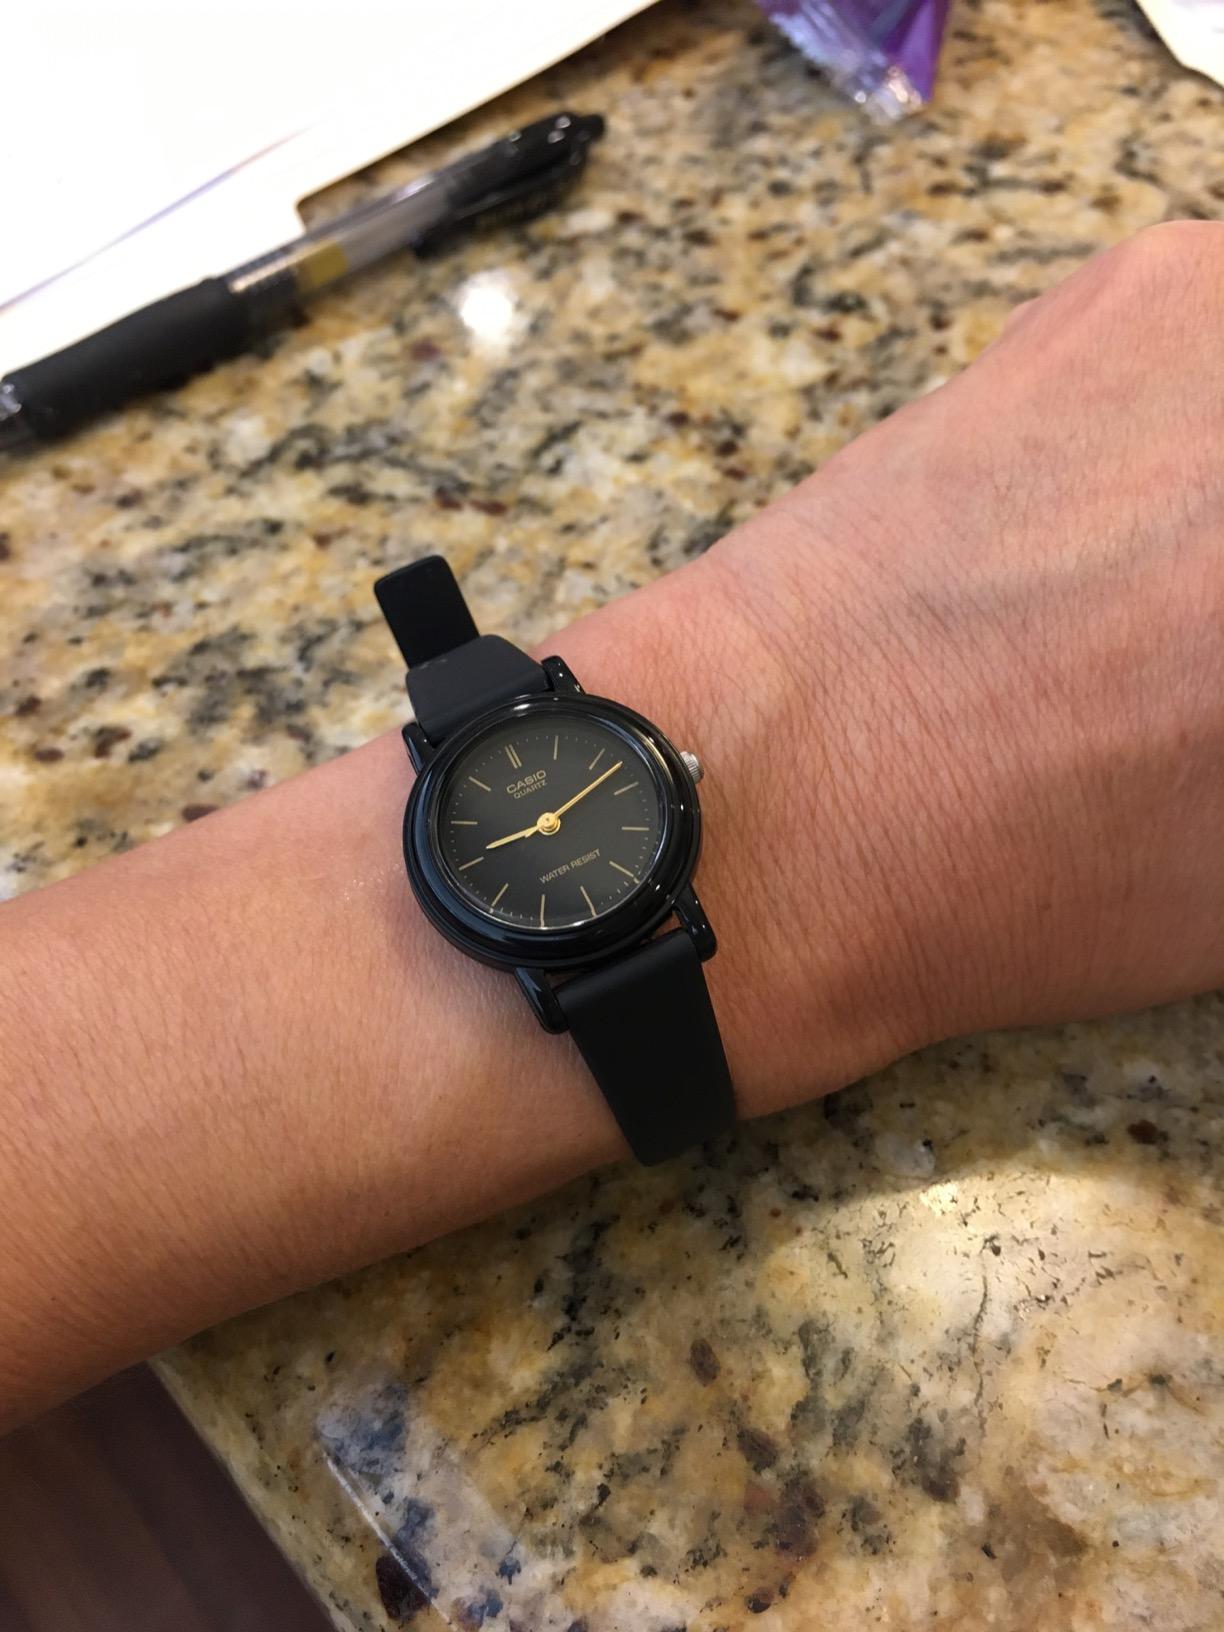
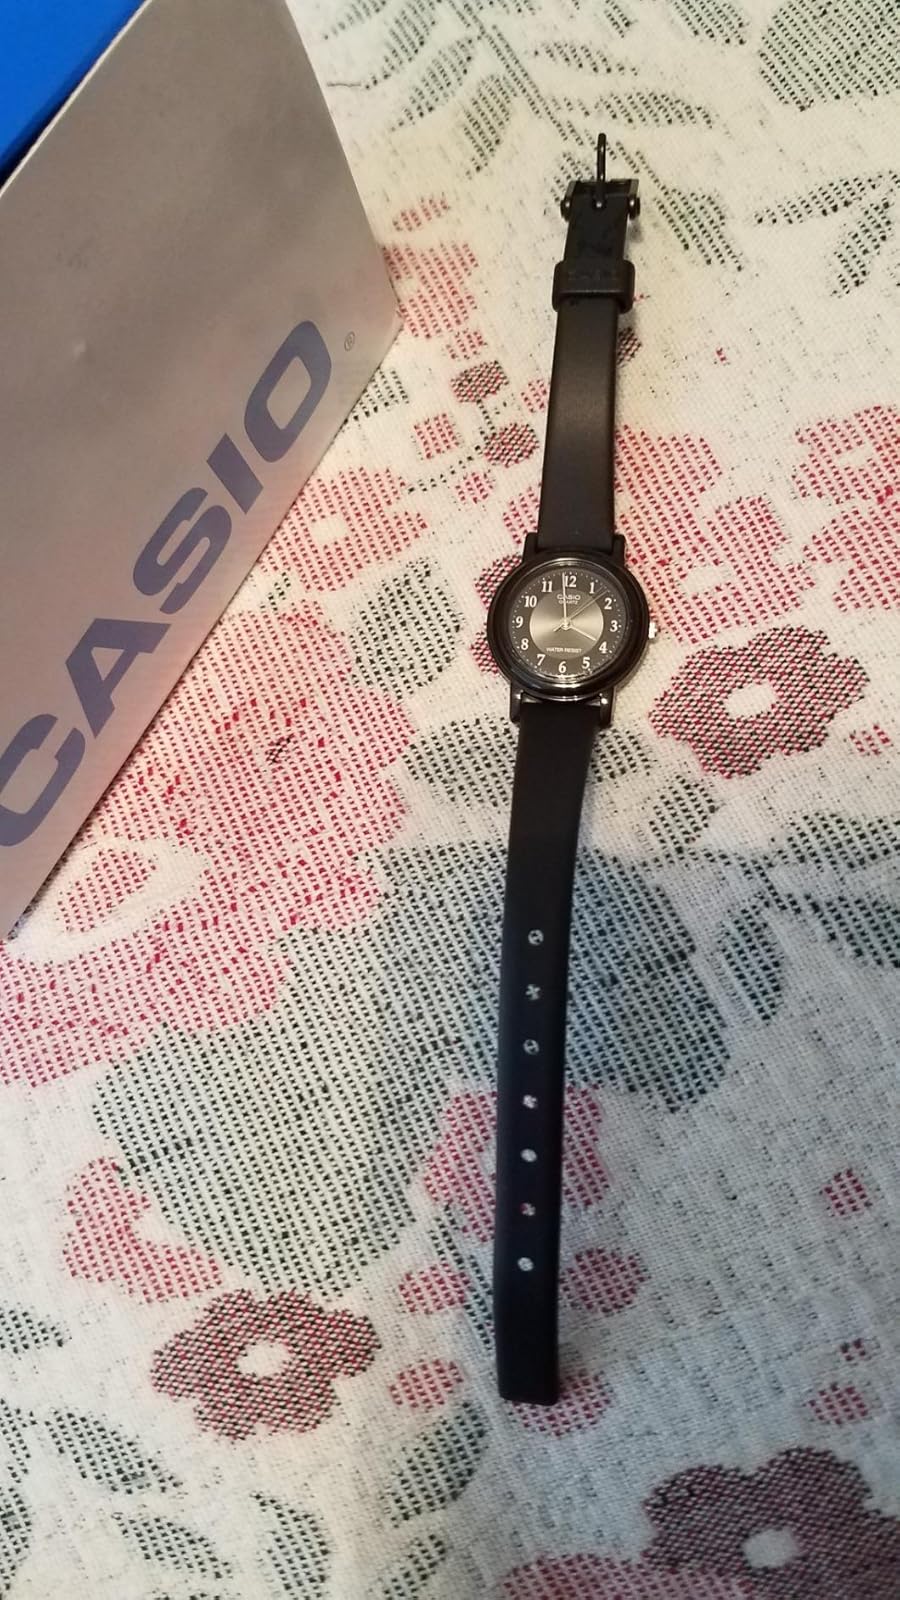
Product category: accessories_watch
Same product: no